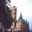
Label: castle